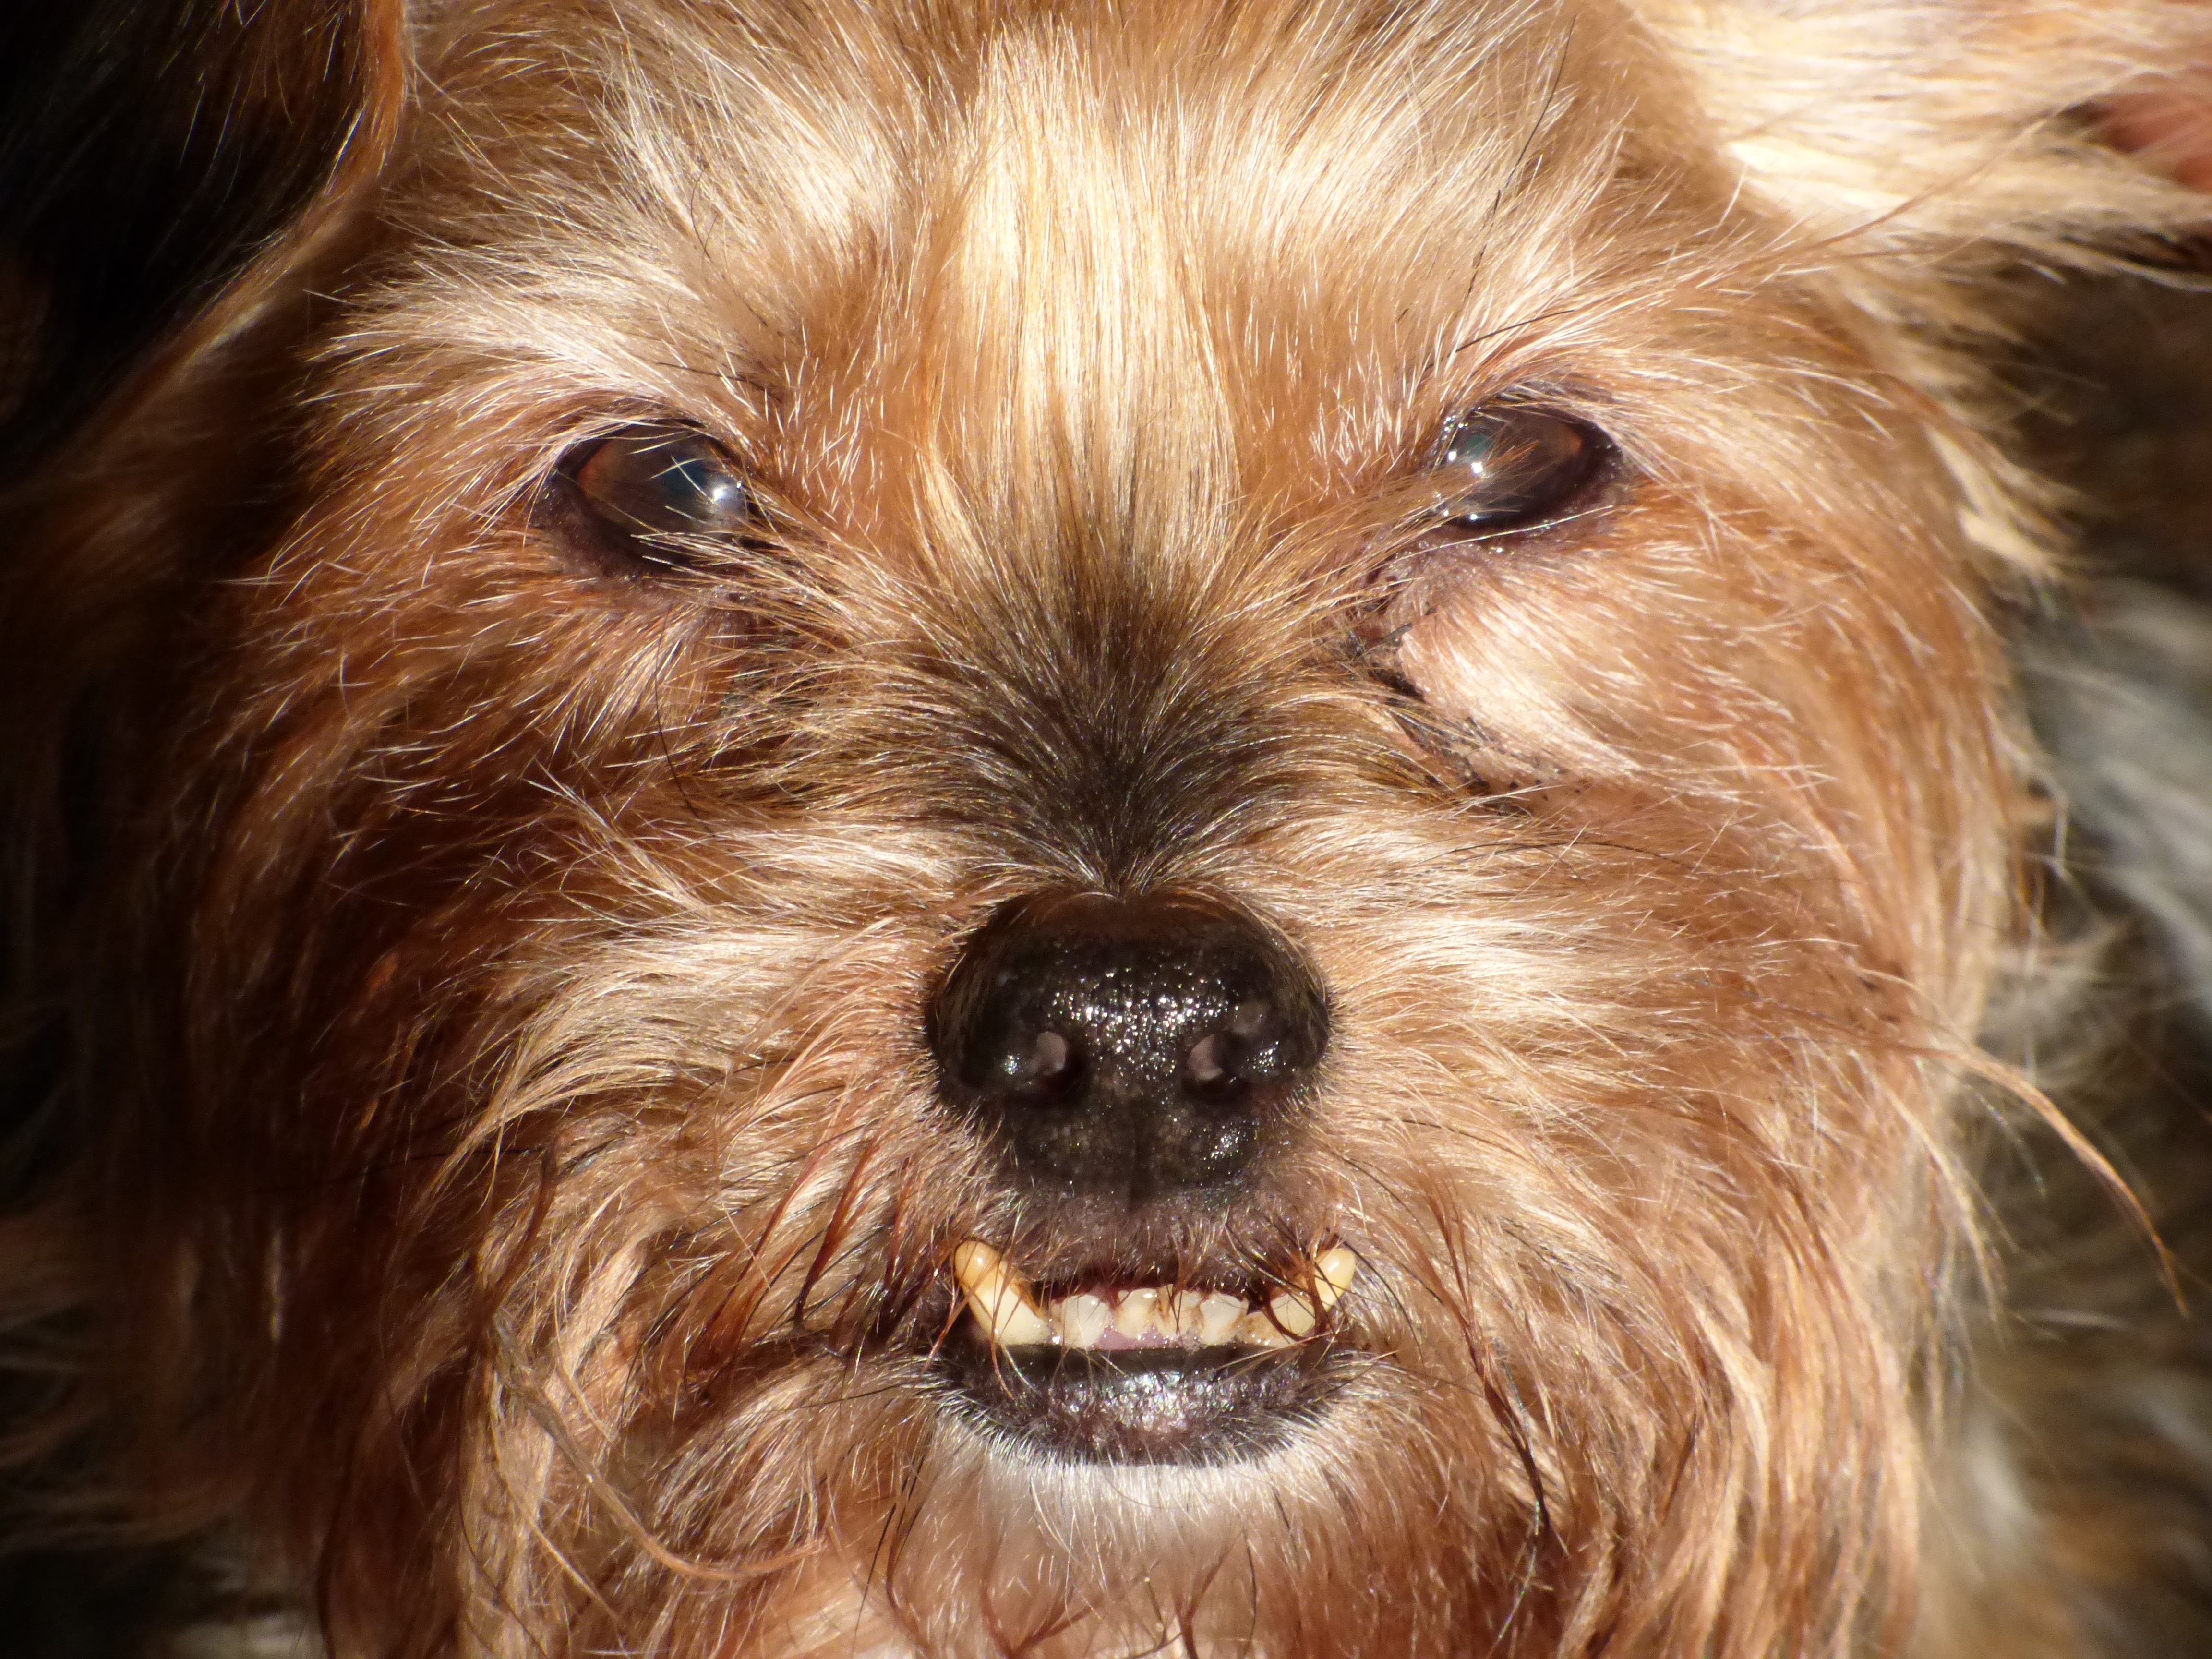
dog, looking, fur, portrait, mammal, face, head, vertebrate, funny, domestic, teeth, adorable, dog breed, terrier, doggy, yorkshire terrier, cairn terrier, irish terrier, australian silky terrier, lakeland terrier, dog like mammal, carnivoran, australian terrier, schnoodle, dandie dinmont terrier, glen of imaal terrier, dog crossbreeds, morkie, biewer terrier, norwich terrier, norfolk terrier, vulnerable native breeds, catalan sheepdog, poodle crossbreed